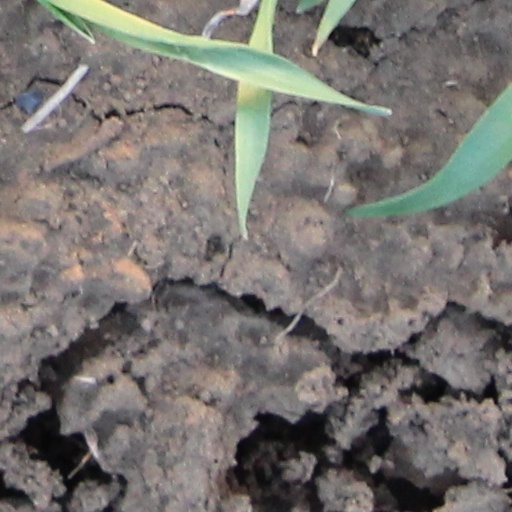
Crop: wheat